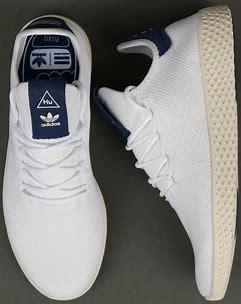
Brand: Adidas
Model: PW Tennis HU